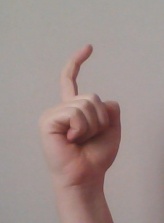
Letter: ra